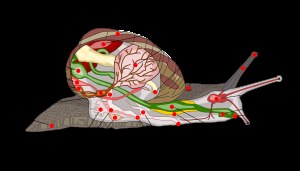
Snegle / Anatomi
Anatomien af fælles luftåndende landsnegle. Bemærk, at meget af denne anatomi ikke gælder for snegle i andre klader eller grupper.; 1 - snäcka, 2 - lever, 3 - lunge, 4 - anus, 5 - respiratoriska porer, 6 - øje 7 - tentakel, 8 - celebrala ganglier (hjerne), 9 - salivkanal, 10 - mund 11 - kro, 12 - salivkörtel, 13 - genitala porer, 14 - penis, 15 - vagina, 16 - slemkörtel, 17 - oviduct 18 - pilsäck 19 - fod 20 - mage, 21 - nyre, 22 - mantel, 23 - hjerte 24 - sädesledare.
Snegle er bløddyr af klassen Gastropoda, sneglene udgør 4/5 af alle bløddyrs-arterne. Klassifikationen af sneglene er med de nye muligheder for undersøgelser af DNA meget omstridt. Men traditionelt opdeles sneglene i tre ordner: